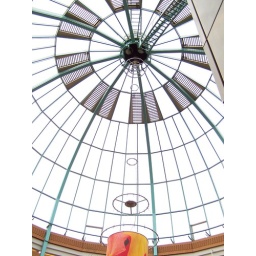
glass roof in a shopping centre in Eindhoven